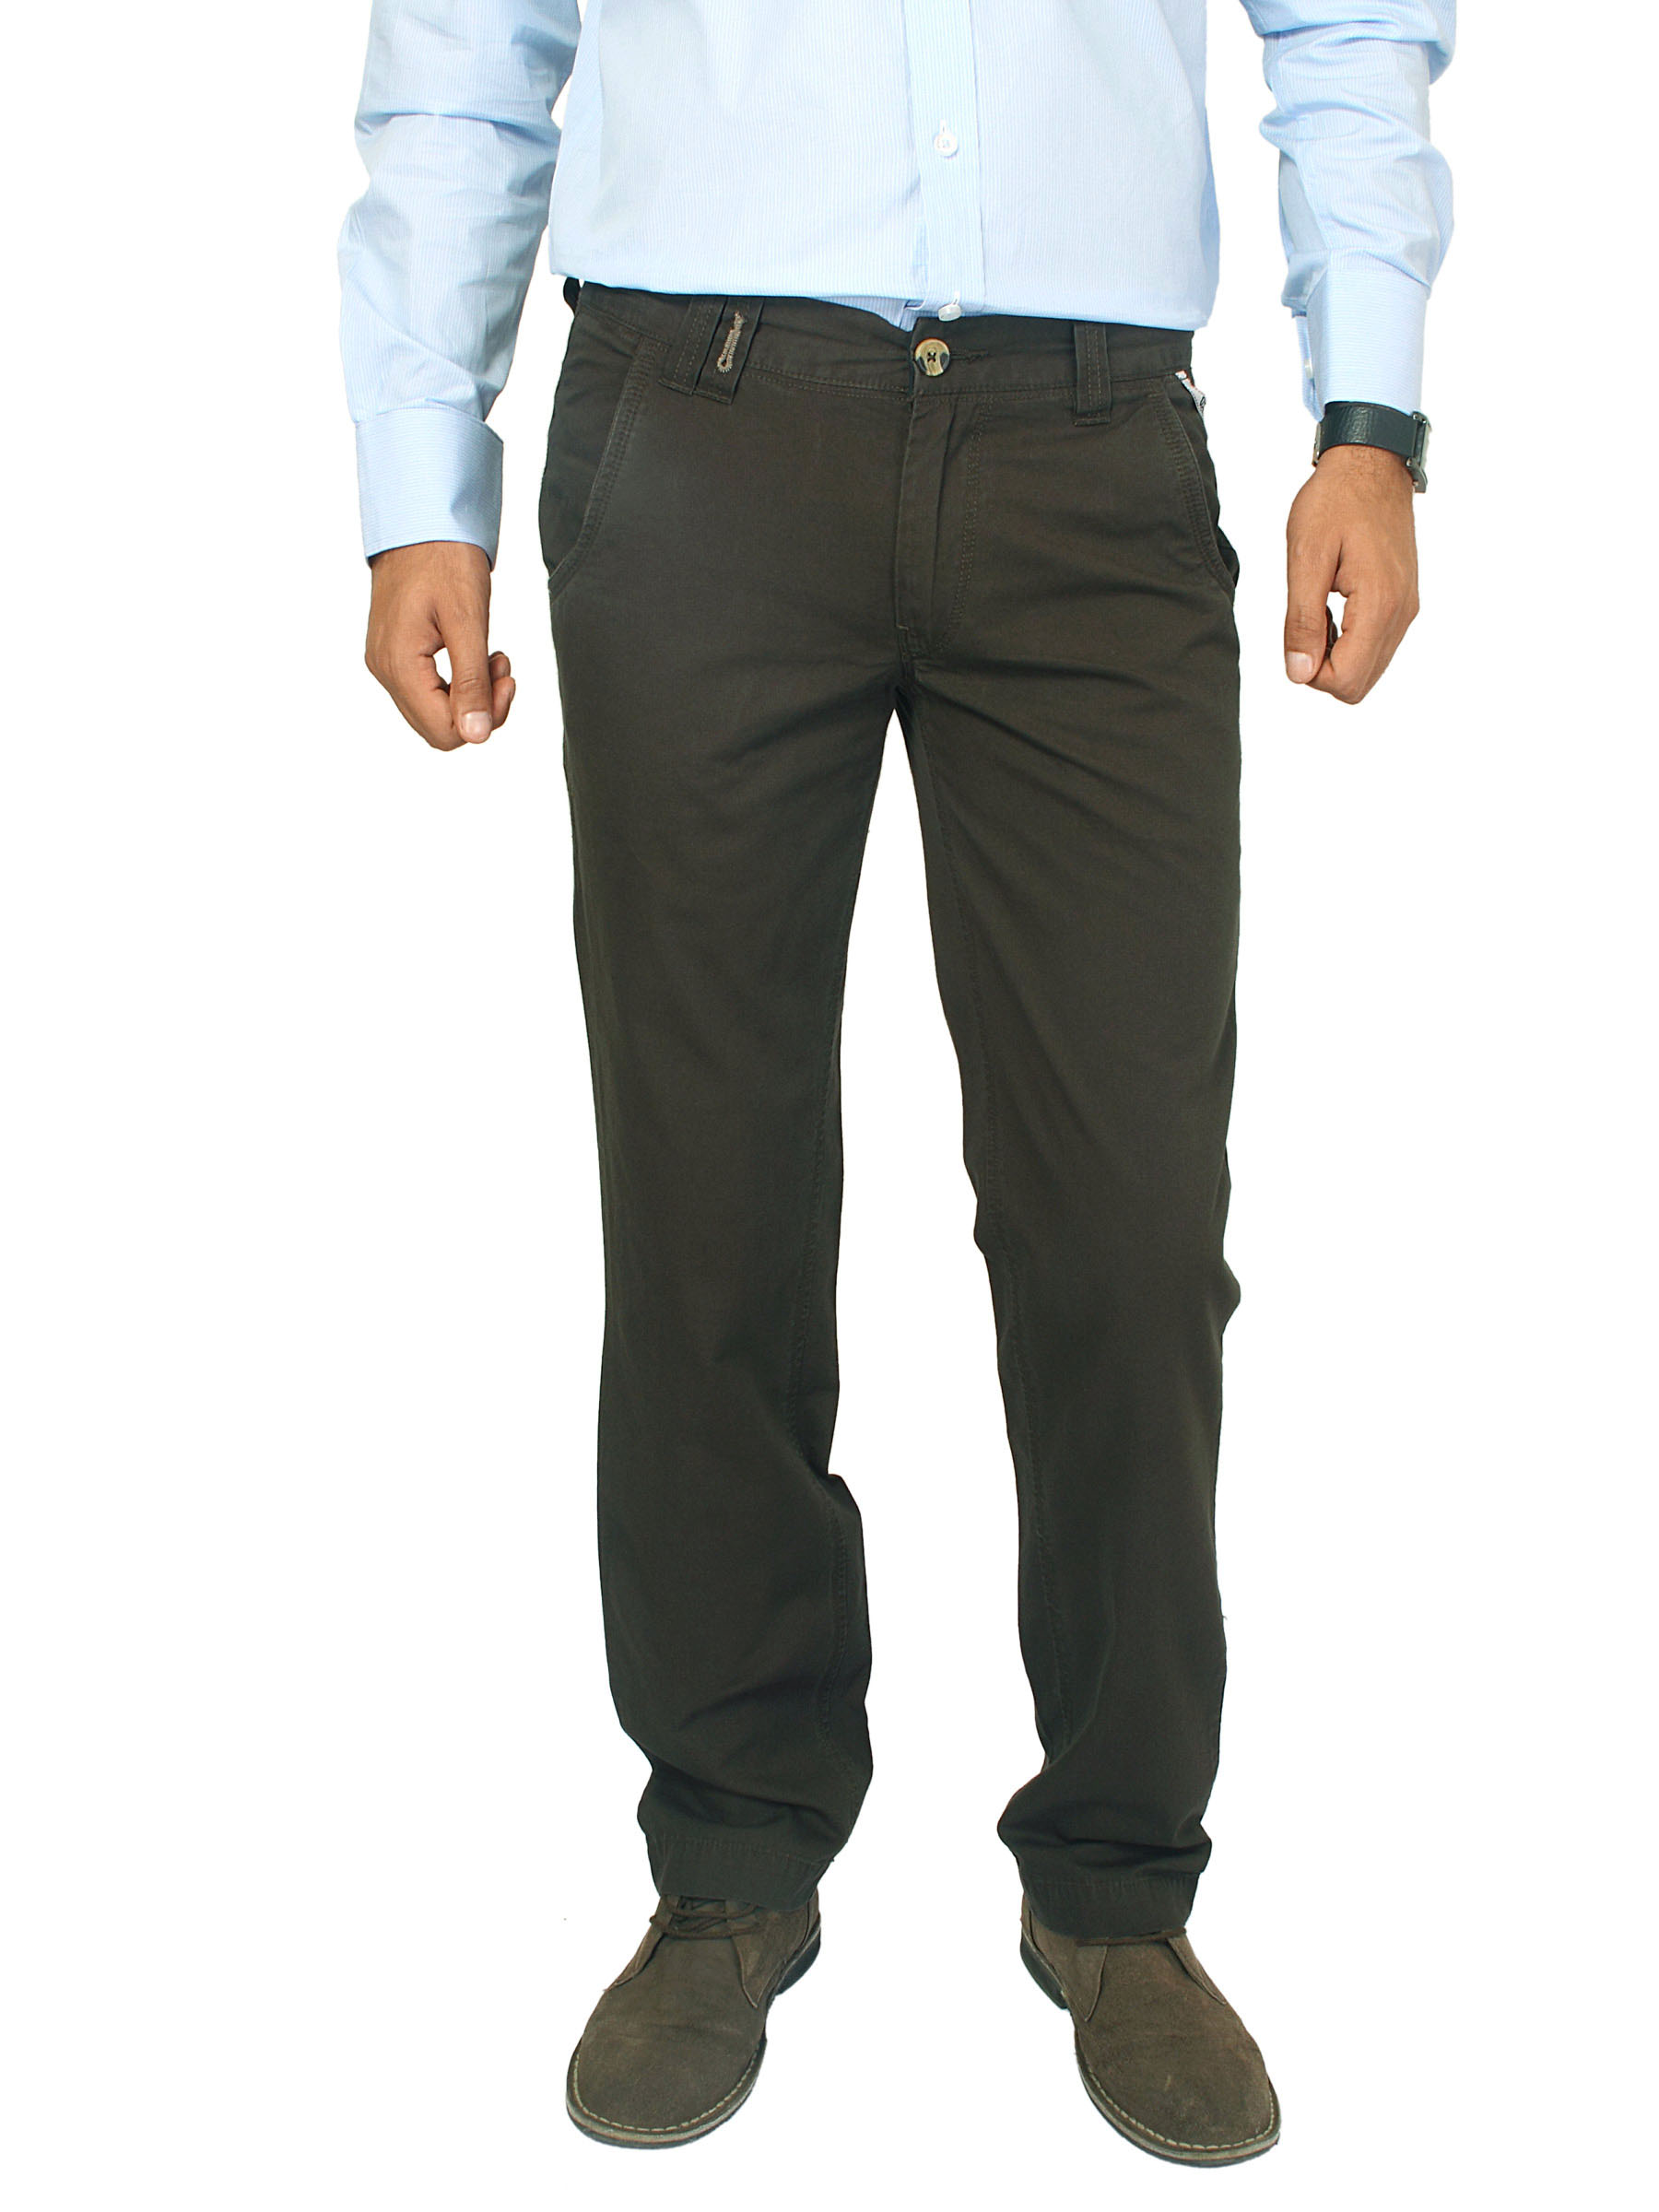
Basics Men Green Trousers
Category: Apparel / Bottomwear / Trousers
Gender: Men
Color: Green
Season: Fall 2011
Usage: Formal